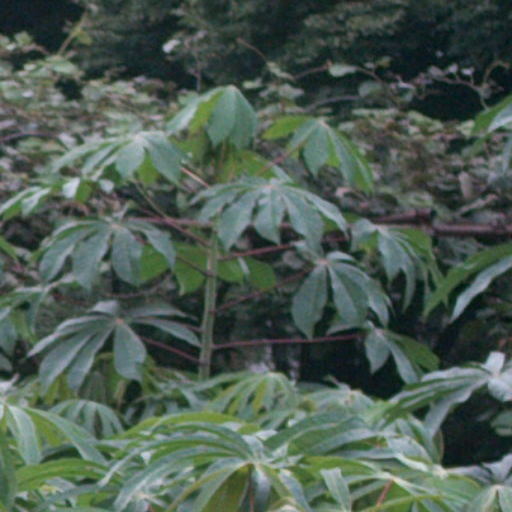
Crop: cassava